Great Bengal famine of 1770

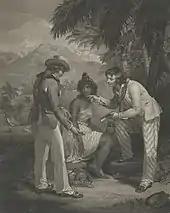
Print by Henry Singleton and Charles Knight entitled "Scarcity in India", 1794, depicting two sailors bargaining with an Indian woman, offering a mirror and a watch in exchange for fruit

On 18 September 1769, Naib Nazim of Dhaka Mohammed Reza Khan informed Harry Verelst, President of the Council at Fort William about the "dryness of the season". The same month, John Cartier, Esquire (and Second-in-Command) of the Council chose to inform the Court of Directors in London about impending famine-like conditions in Bengal — a century later, W. W. Hunter would note this letter to be the "only serious intimation" about the approaching famine, and find the absence of President Verelst's affirmation to be striking. Other letters sent in the same month to the Board speculate about potential loss in revenue collection but do not discuss the famine.